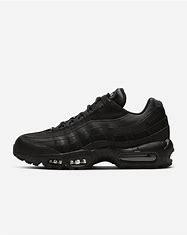
Brand: Nike
Model: Air Max 95